CA Independiente in international football

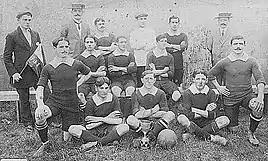
Independiente's 1909 squad, which played the team's first international game that same year

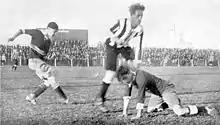
First official international match, the 1917 Tie Cup Final versus Montevideo Wanderers

Independiente began to play friendly games against teams from the neighbouring regions in Uruguay only four years after its foundation. On 25 August 1909, Independiente tied with the now defunct Uruguayan team Bristol in Avellaneda, while still being a lower division team in Argentina. The next friendly international games took place in 1912.